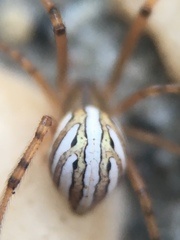
Species: Lactrodectus_hesperus